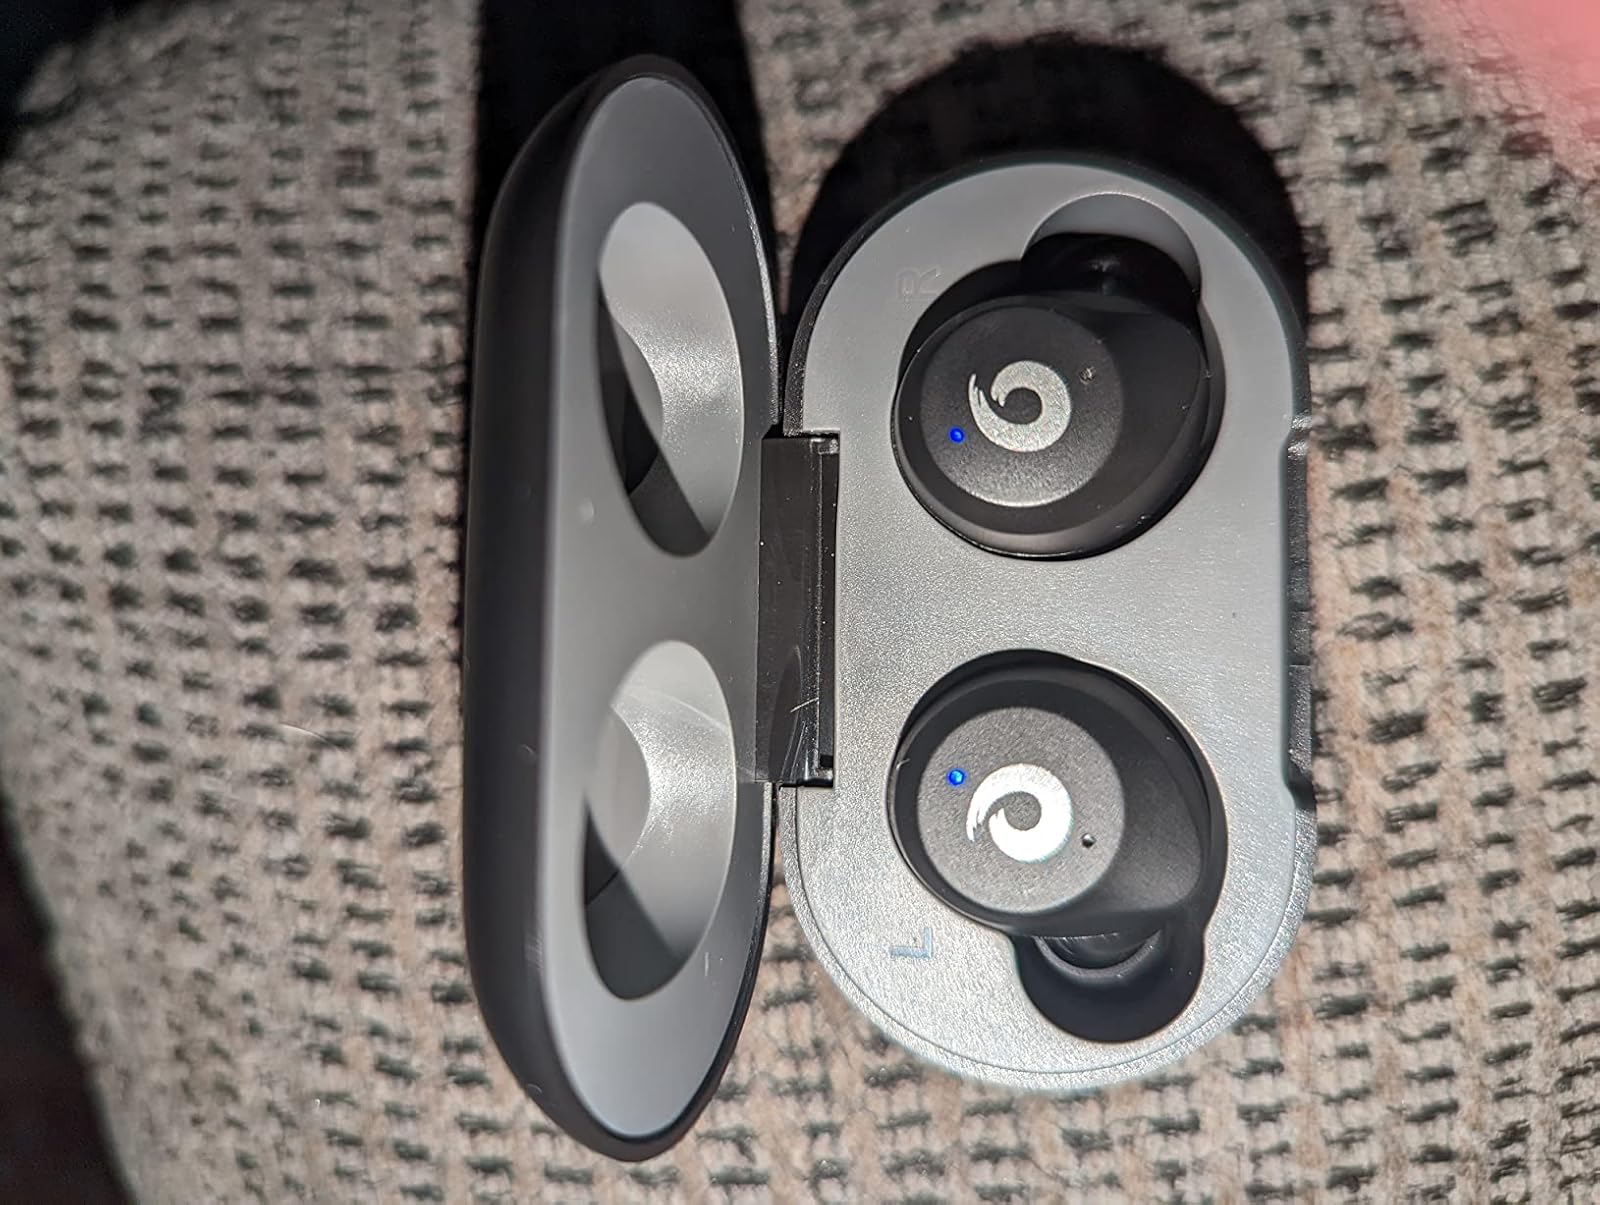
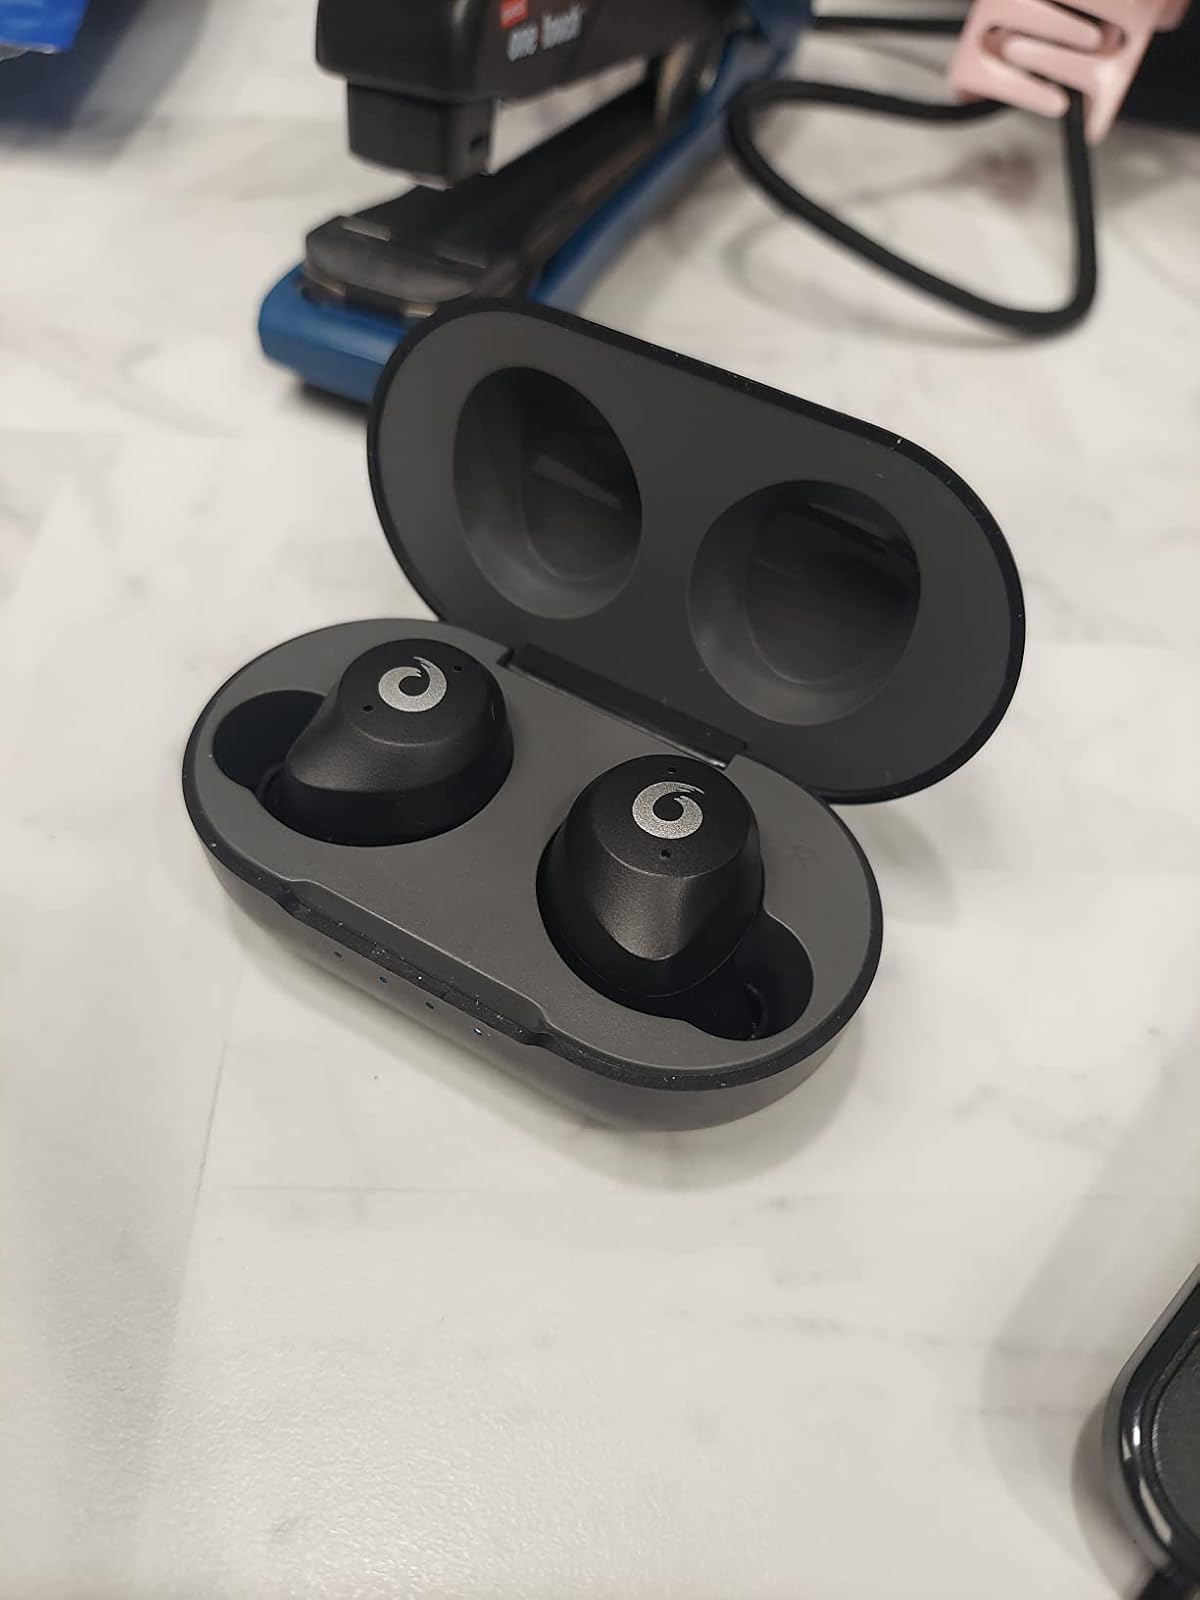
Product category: earbuds
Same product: yes